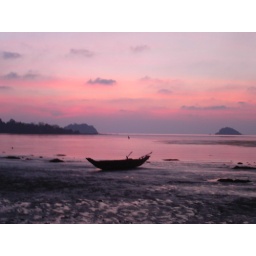
sunset at a beach in thailand with a boat